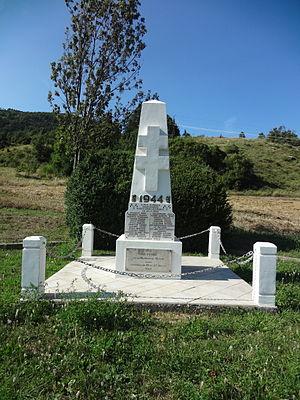
Bayons est une commune française, située dans le département des Alpes-de-Haute-Provence en région Provence-Alpes-Côte d'Azur.